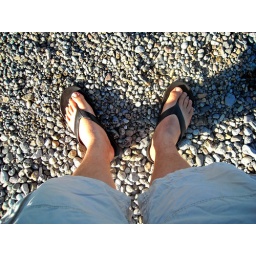
Standing in the rock beach at Yellowstone Lake